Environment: real
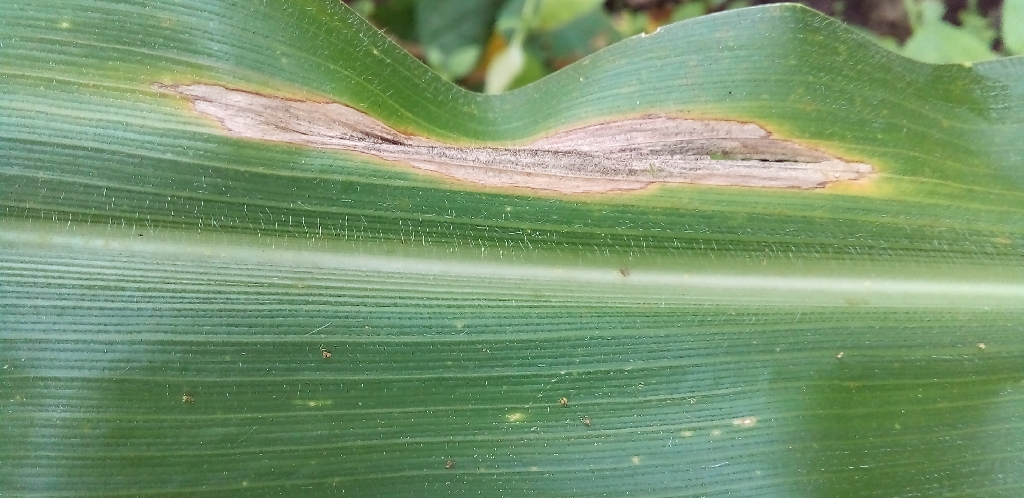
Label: northern_corn_leaf_blight